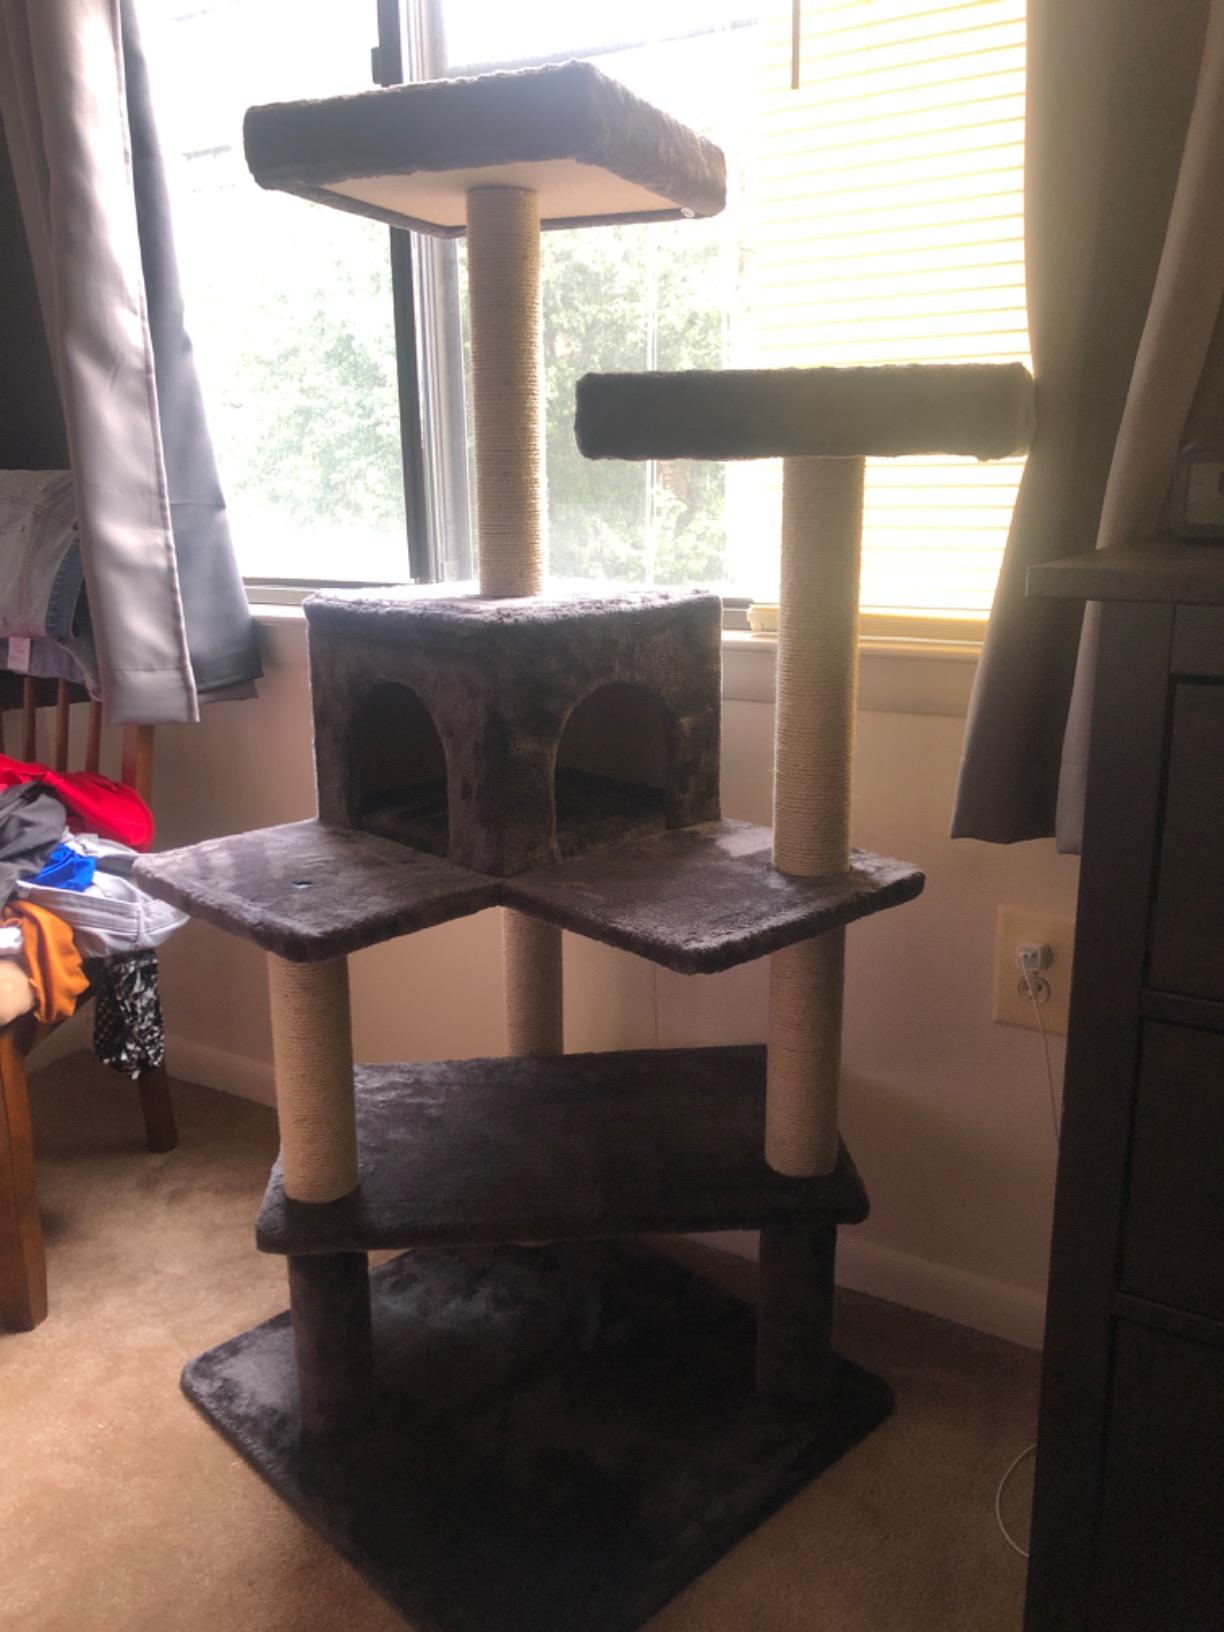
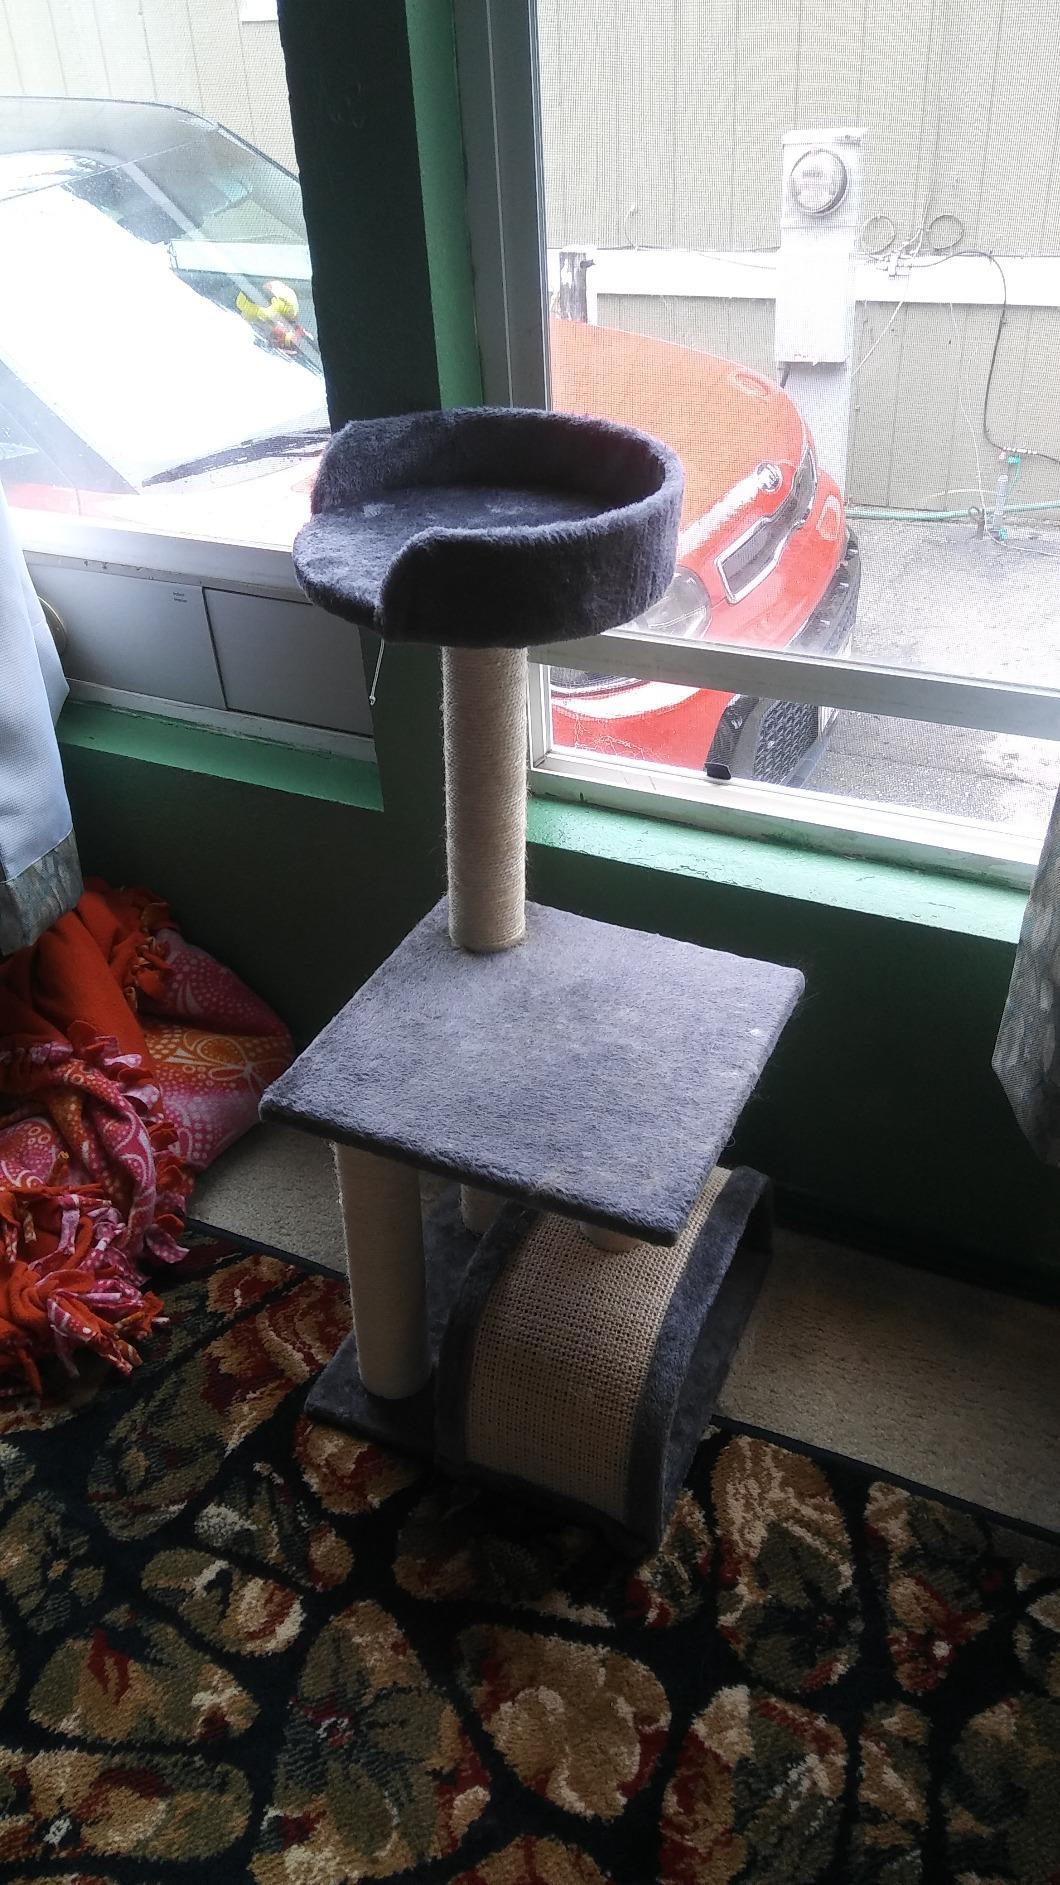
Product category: items_cat tree
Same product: no